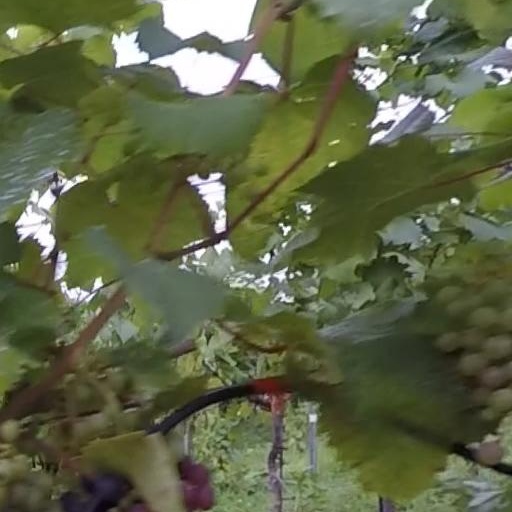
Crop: grape